Ed Jones (racing driver)

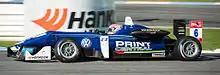
Ed Jones in F3 - Hockenheimring 2014

After contesting the final round of the 2012 European F3 Open Championship for Team West-Tec, Jones moved into the series full-time the following year, competing for the same team. Despite missing the opening round, he exceeded Sandy Stuvik in the championship battle with six wins and another four podiums.